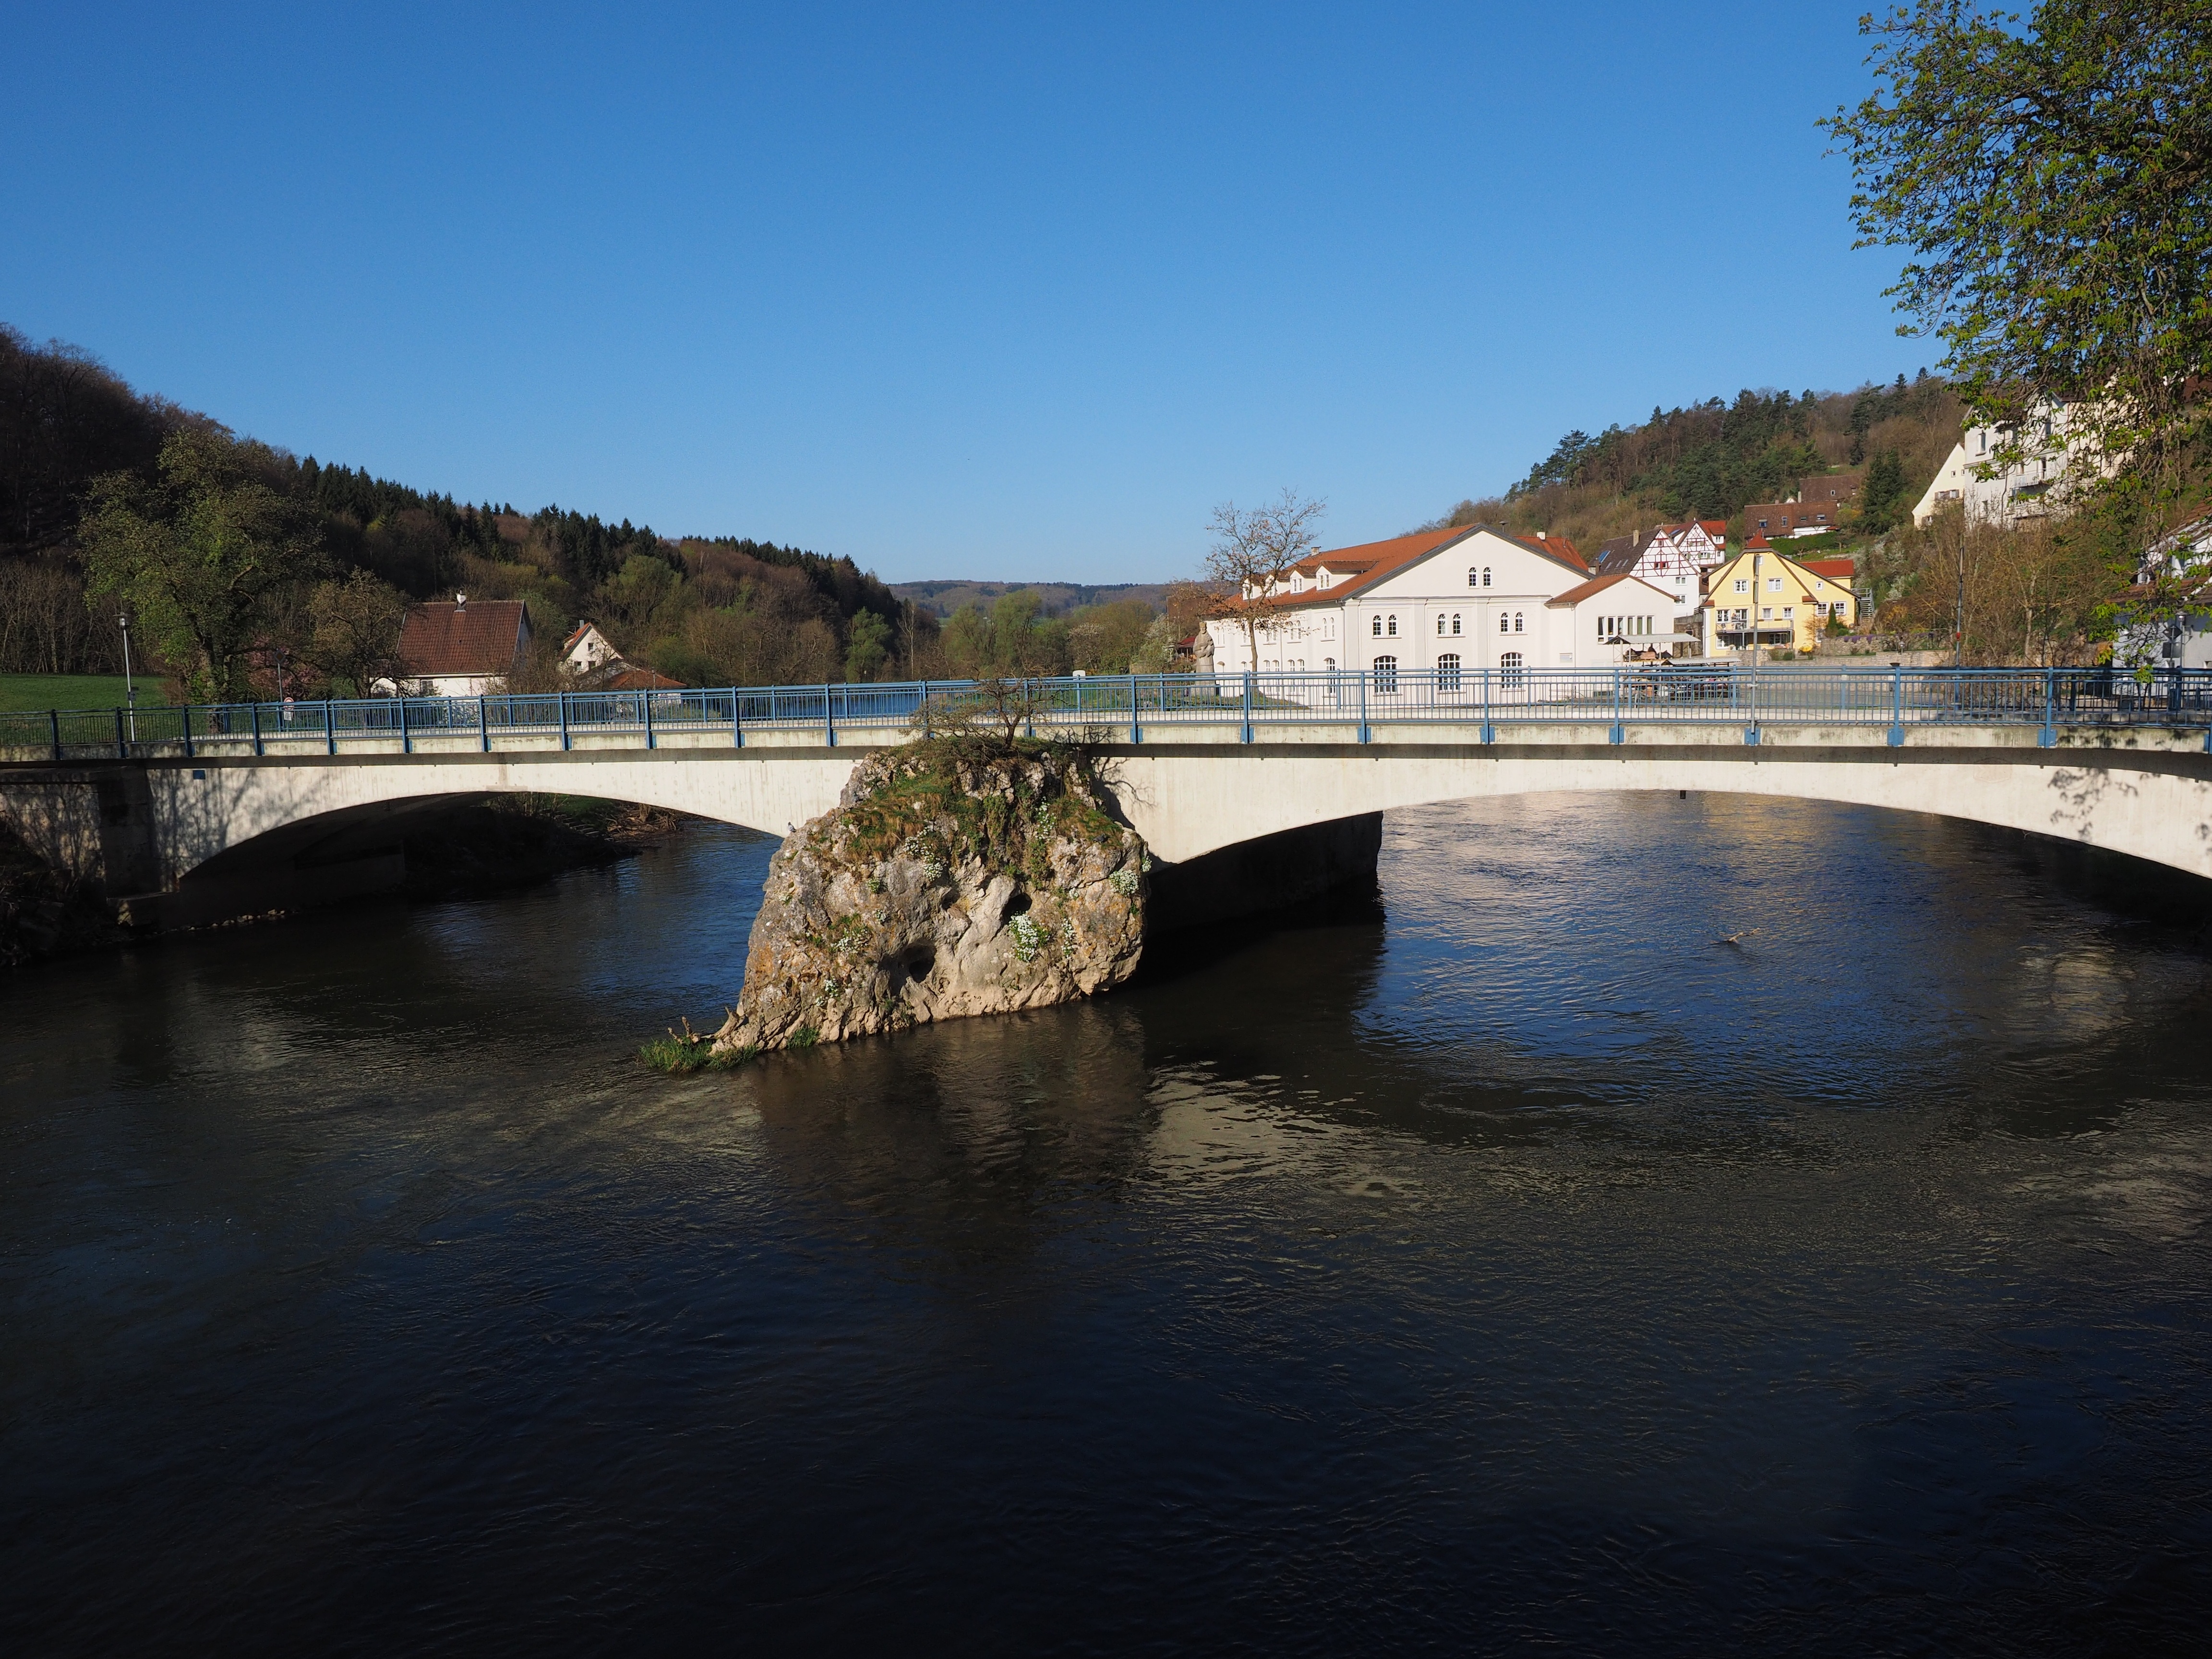
sea, water, bridge, lake, river, village, reflection, community, reservoir, waterway, body of water, danube, baden wurttemberg, rechtenstein, alb donau circle